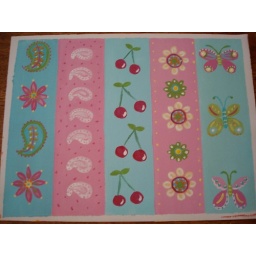
paisleys in pink and blue